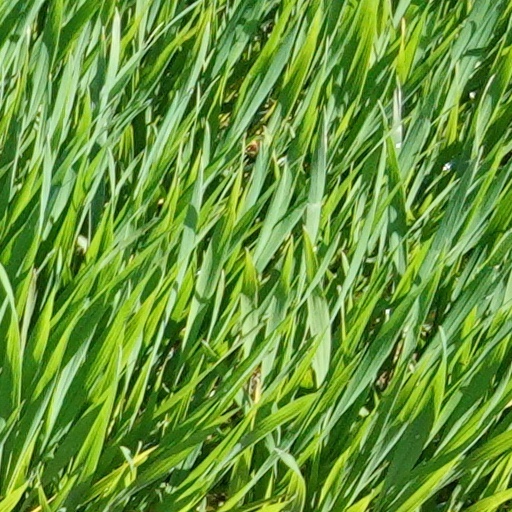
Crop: wheat